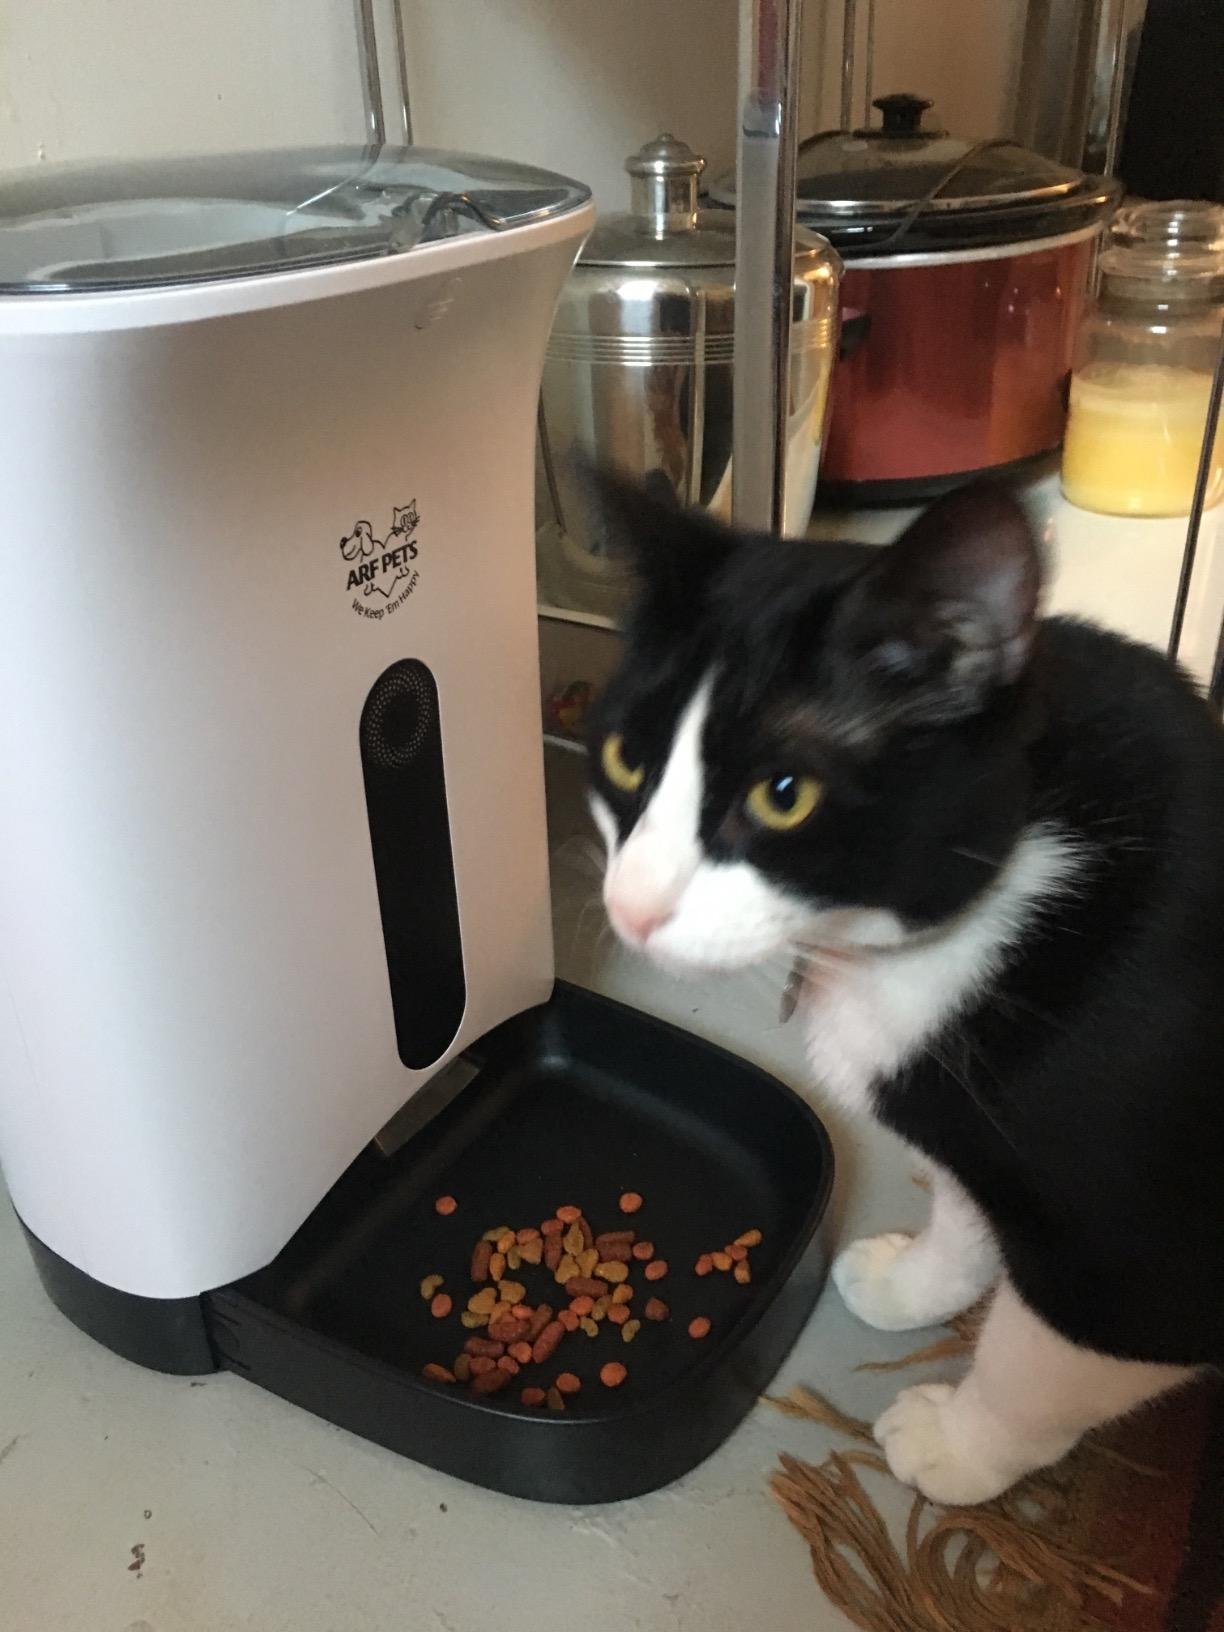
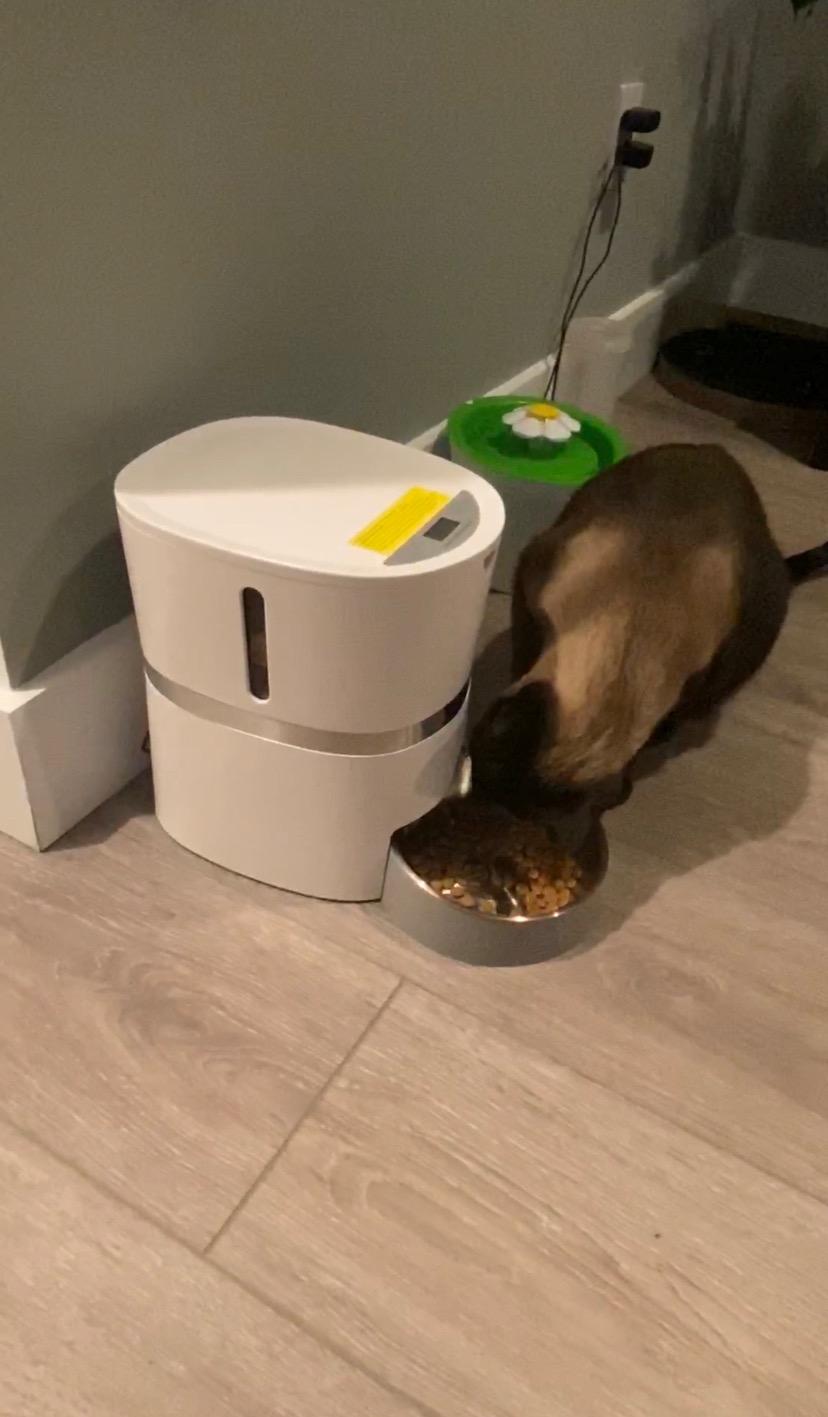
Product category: items_feeder
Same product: no